Lake Eildon National Park

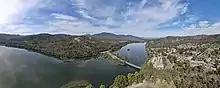
Lake Eildon National Park from above. March 2021.

The Goulburn River Valley supported a population of hundreds of members of the Aboriginal Australian group known as the Taungurung people. Cultural sites belonging to these people would have been flooded with the creation of Lake Eildon.